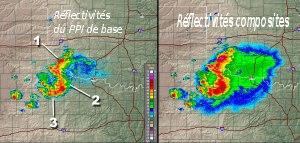
Un radar météorologique est un type de radar utilisé en météorologie pour repérer les précipitations, calculer leur déplacement et déterminer leur type. La structure tridimensionnelle des données obtenues permet également d'inférer les mouvements des précipitations dans les nuages et ainsi de repérer ceux qui pourraient causer des dommages. Enfin, en se servant des précipitations comme traceurs, on peut en déduire la direction radiale et la vitesse des vents dans la basse atmosphère.
La réflectivité composite, ou maximum de réflectivité, est une image radar dans laquelle chaque point représente la valeur maximale de la réflectivité dans la colonne d'air sondée par un radar météorologique. Ce produit est appelé Composite reflectivity pour le National Weather Service aux États-Unis et MAXR au Canada.